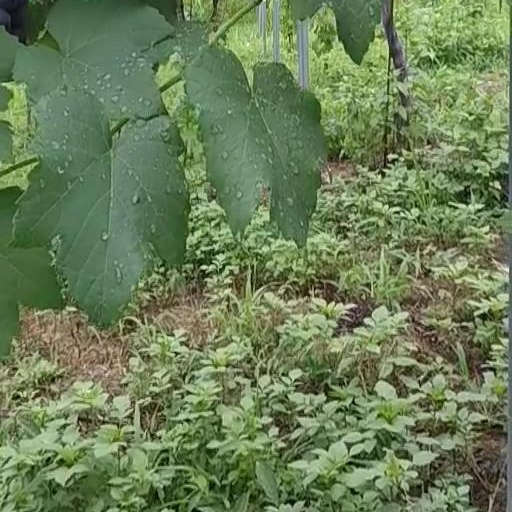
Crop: grape